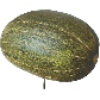
Label: melon_piel_de_sapo